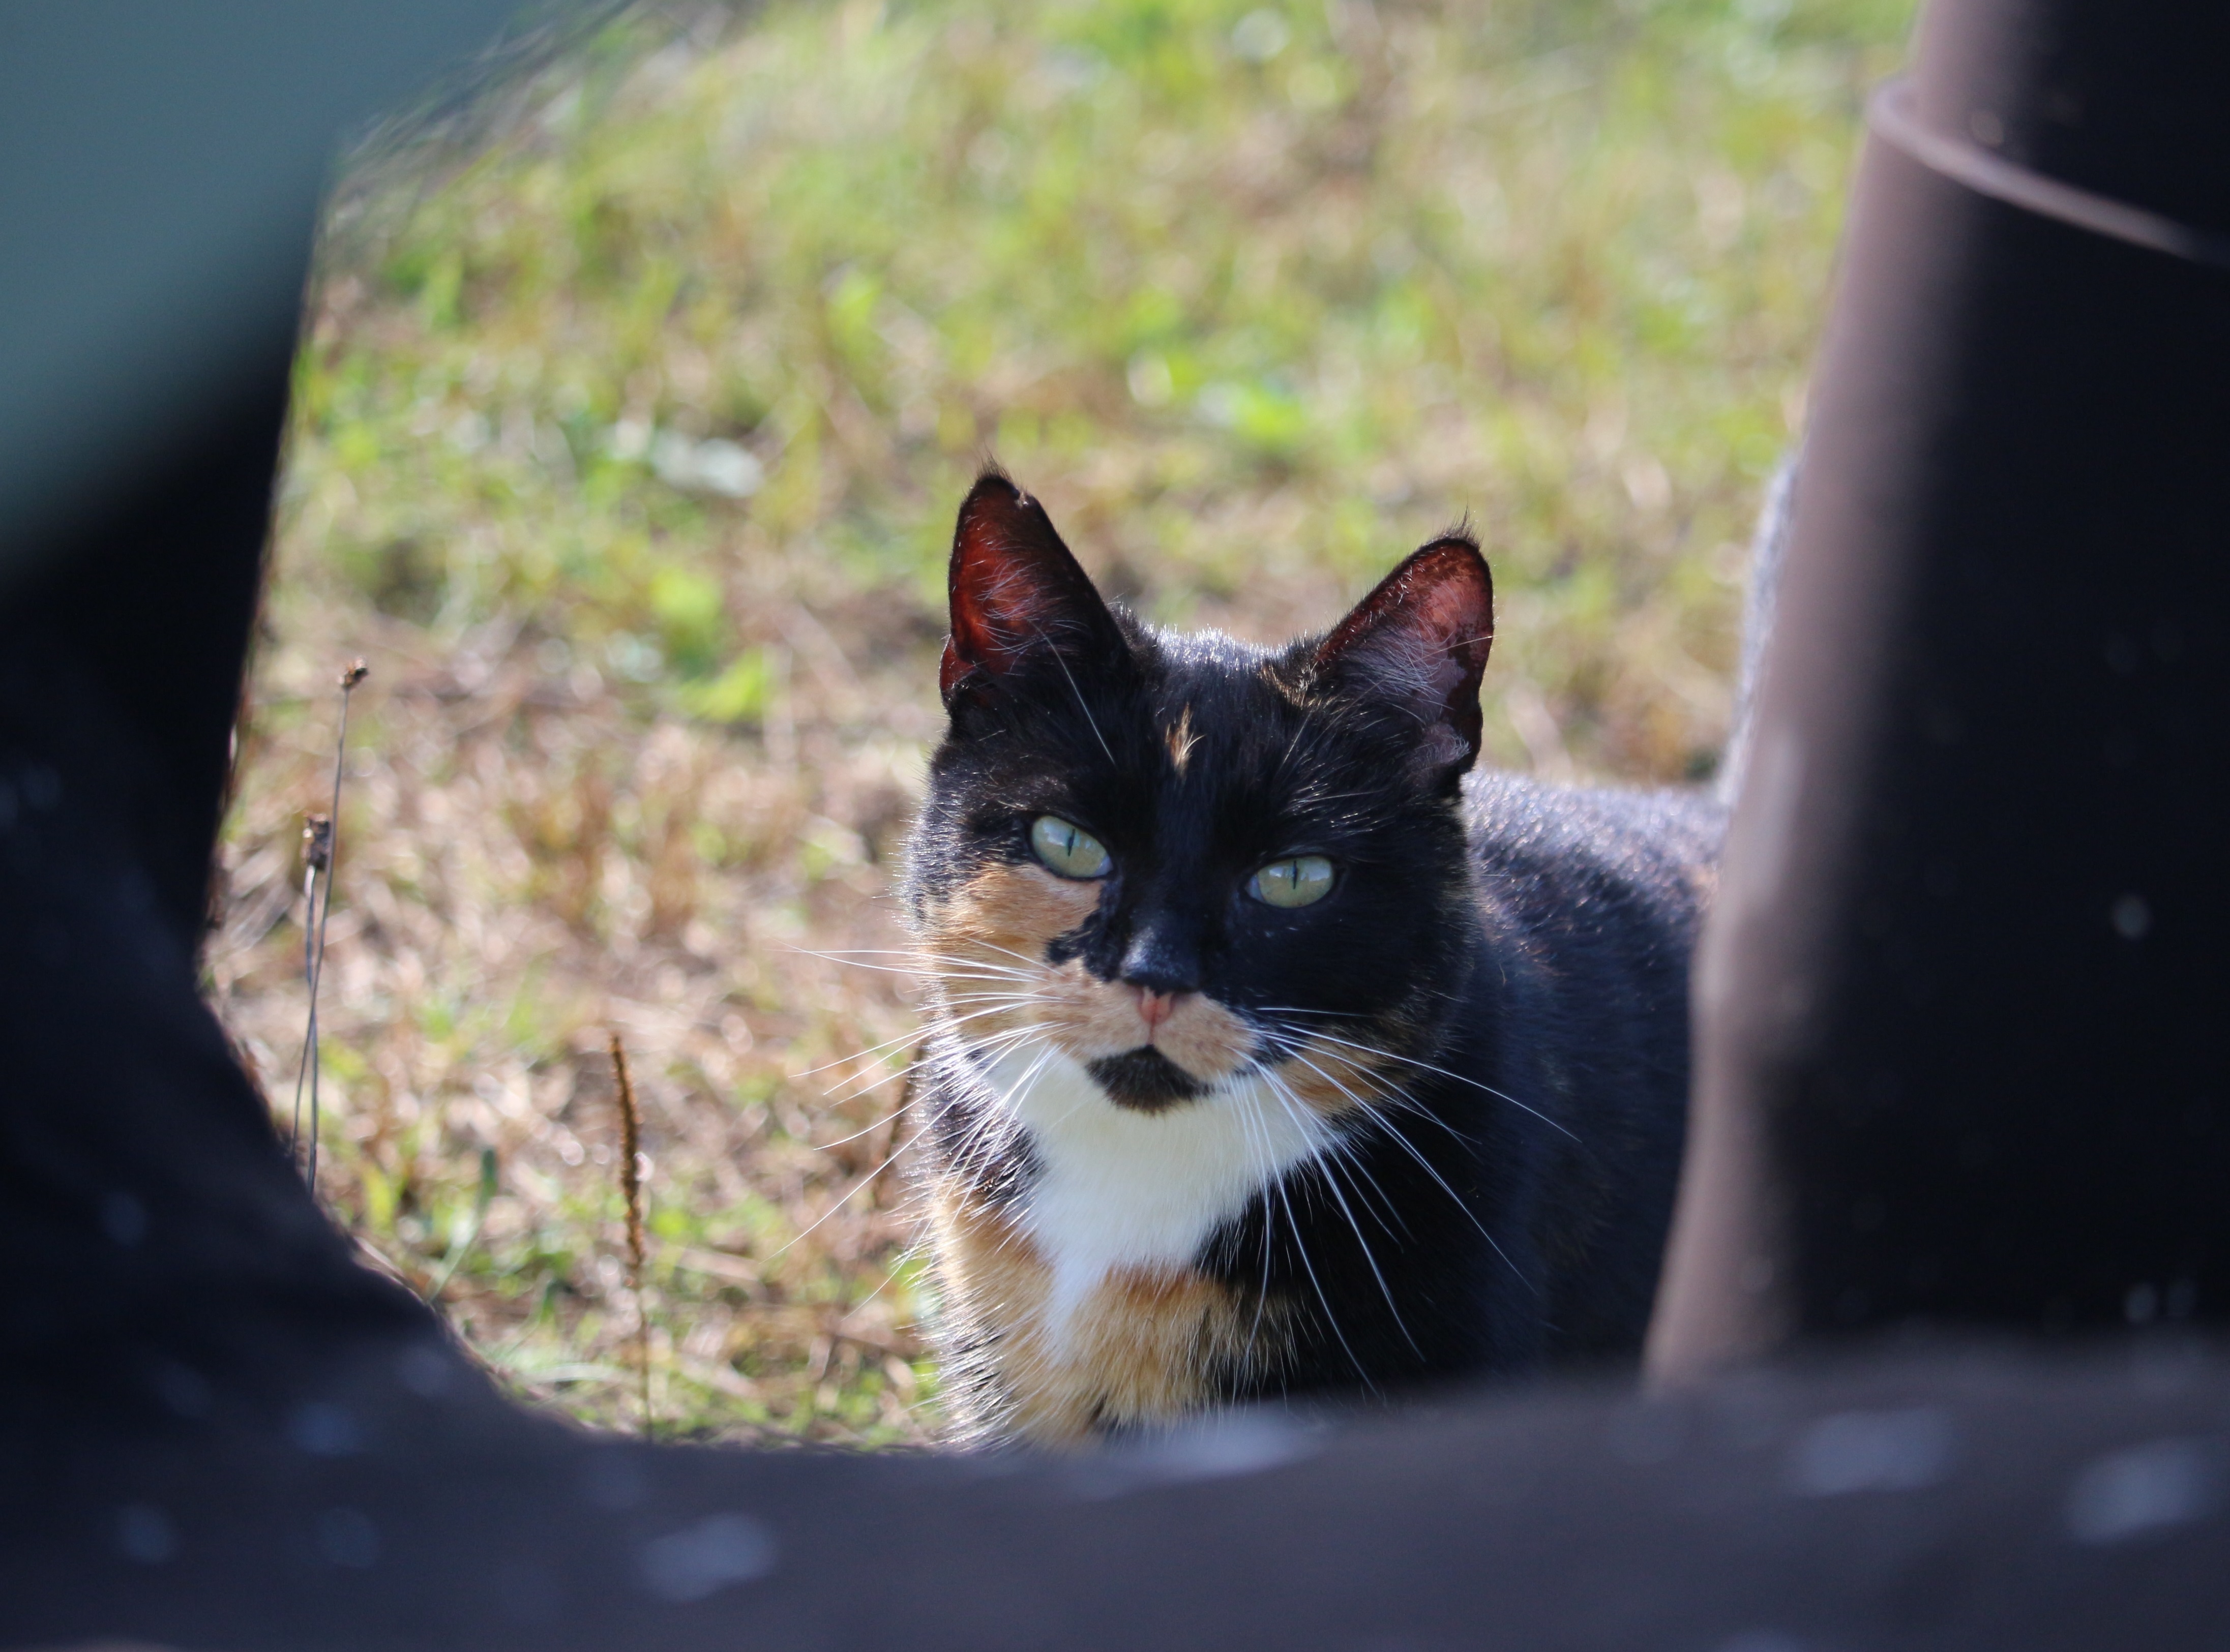
kitten, cat, mammal, black cat, black, fauna, whiskers, vertebrate, mieze, domestic cat, cat face, lucky cat, three coloured, small to medium sized cats, cat like mammal